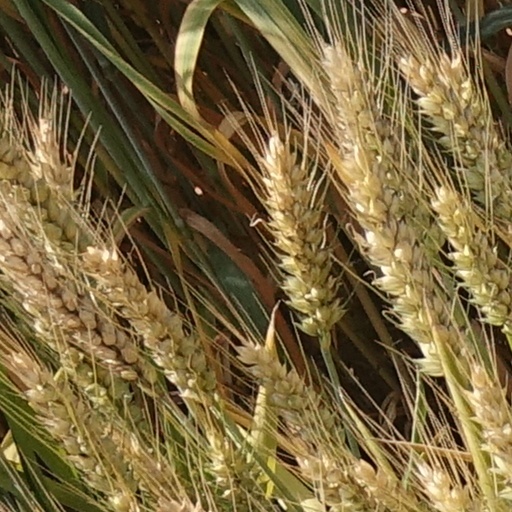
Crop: wheat